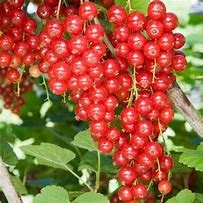
Label: redcurrant